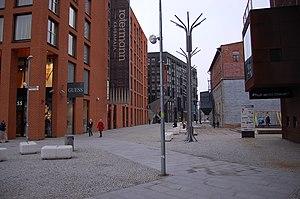
Rotermann est un quartier de Tallinn situé dans la vieille ville de Tallinn en Estonie.